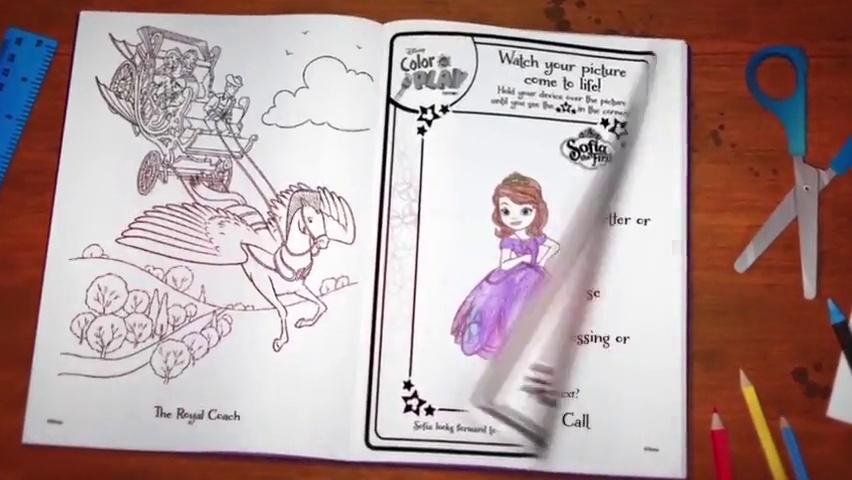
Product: Disney Princess Color and Play Giant Sticker Activity Book
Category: Toys & Games | Arts & Crafts
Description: Provides hours of interactive fun with over 500 stickers.
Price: $6.75
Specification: ProductDimensions:7.8x0.5x10.8inches|ItemWeight:8.8ounces|ShippingWeight:8.8ounces(Viewshippingratesandpolicies)|DomesticShipping:ItemcanbeshippedwithinU.S.|InternationalShipping:ThisitemcanbeshippedtoselectcountriesoutsideoftheU.S.LearnMore|ASIN:1505004012|Itemmodelnumber:52288|Manufacturerrecommendedage:36months-15years